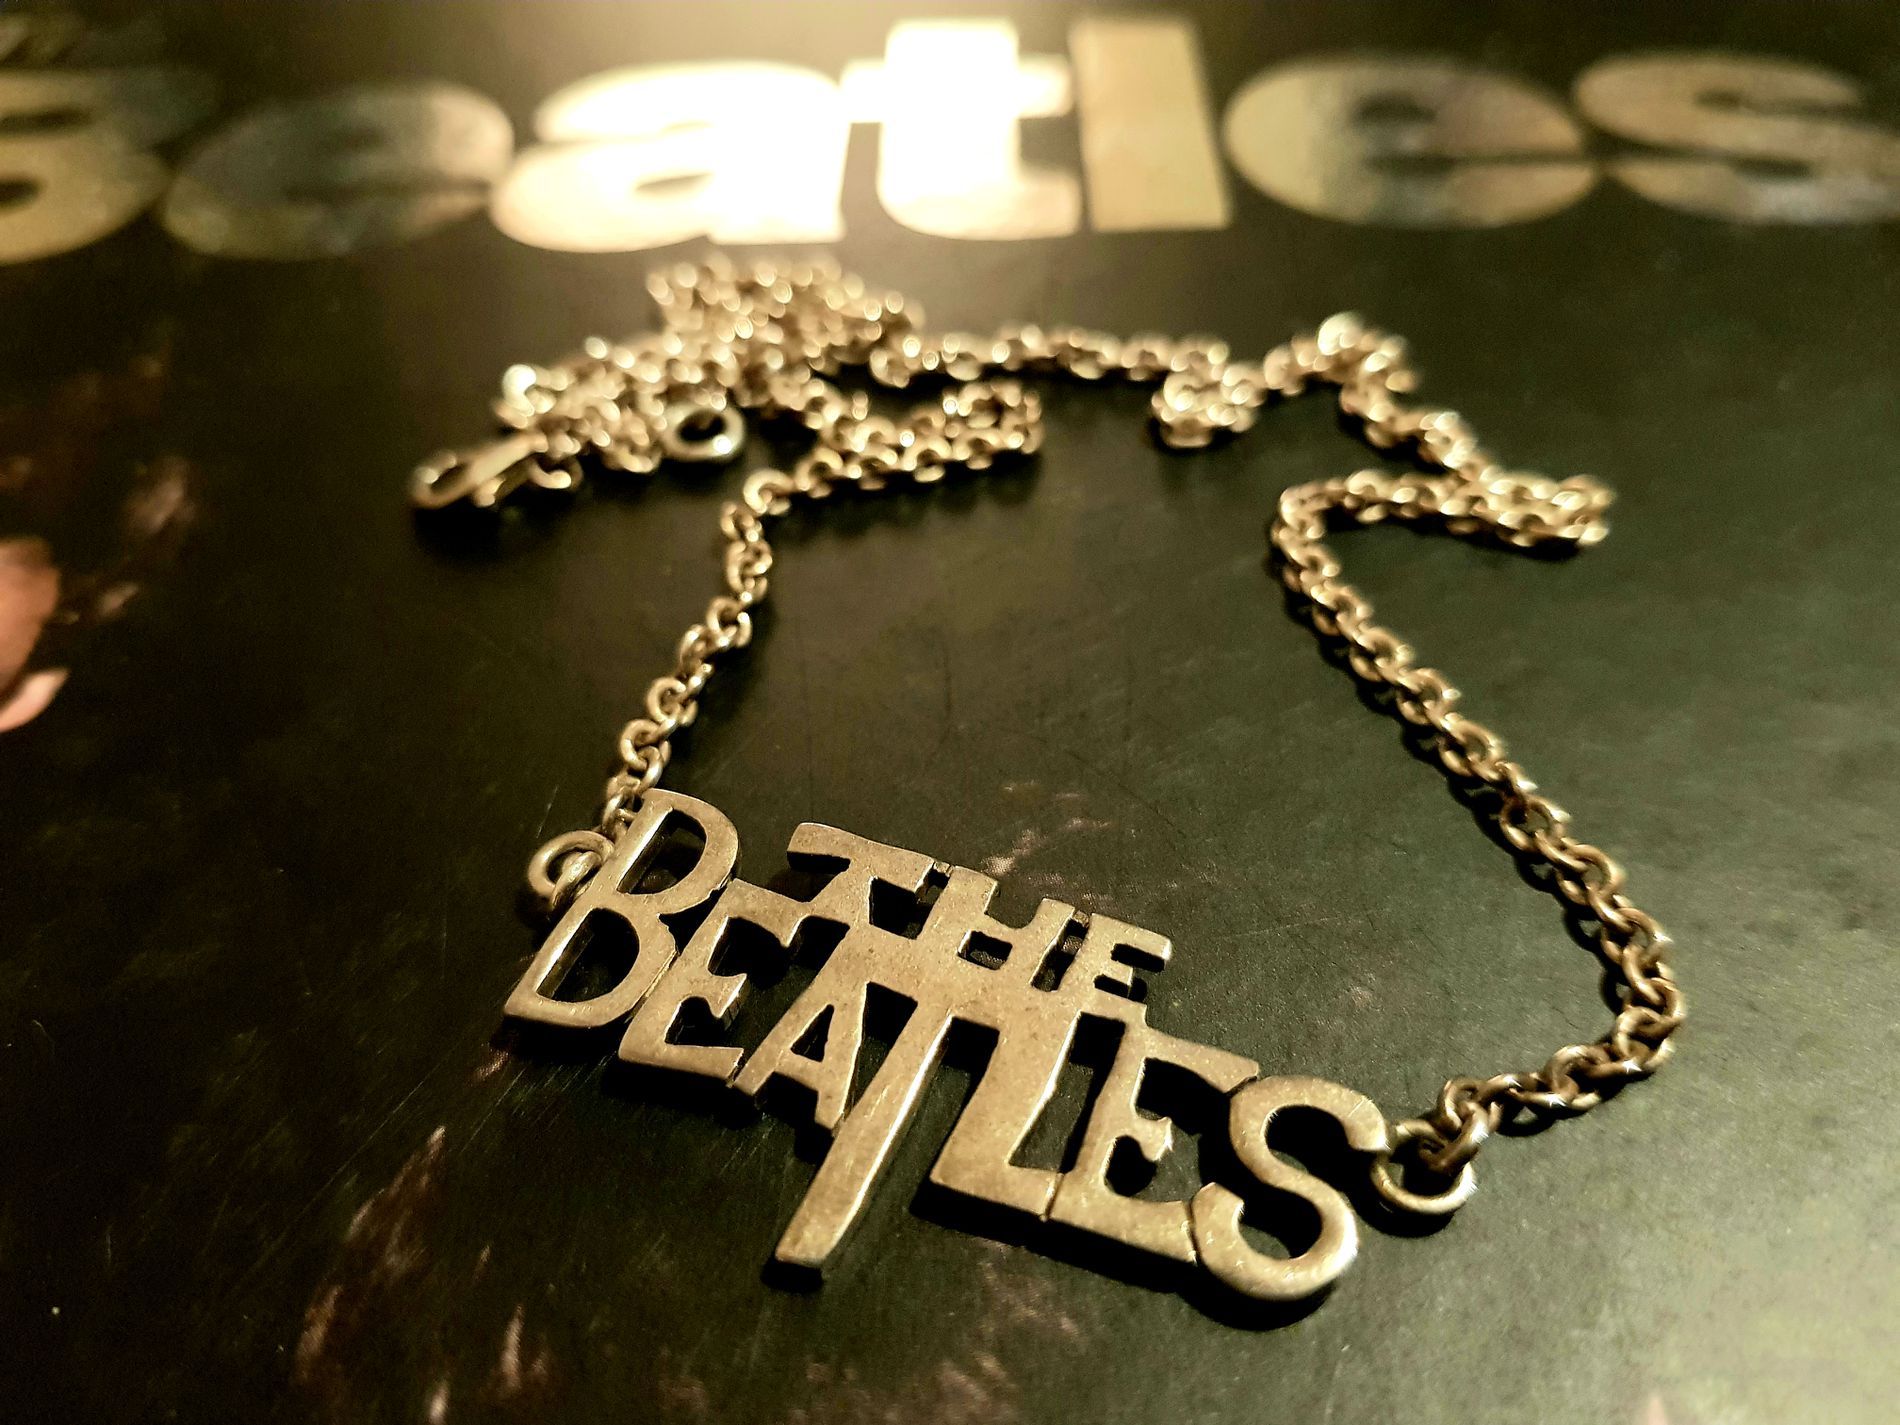
The Beatles Chain
The image shows a metal chain with a pendant bearing the word "The Beatles," referring to the band. The pendant is placed on a black table with the word "Beatles" also written on it, and the light is focused on it.
High-angle shot of a metal chain with a pendant bearing the word "THE BEATLES," a reference to the band, showing a sense of love and interest in music and the band. The chain is placed on a black table bearing the same name, reinforcing the interest in the band. The lighting is focused on the chain, highlighting its fine details and texture. The scene has an artistic atmosphere.
Labels: Accessories, Jewelry, Necklace, Bracelet, Text, Symbol, Cross, Number, Chain, Pendant, table
Camera: samsung SM-G955F
Aperture: F1.7
Exposure: 1/10 sec
ISO: 400
Focal length: 4.2 mm